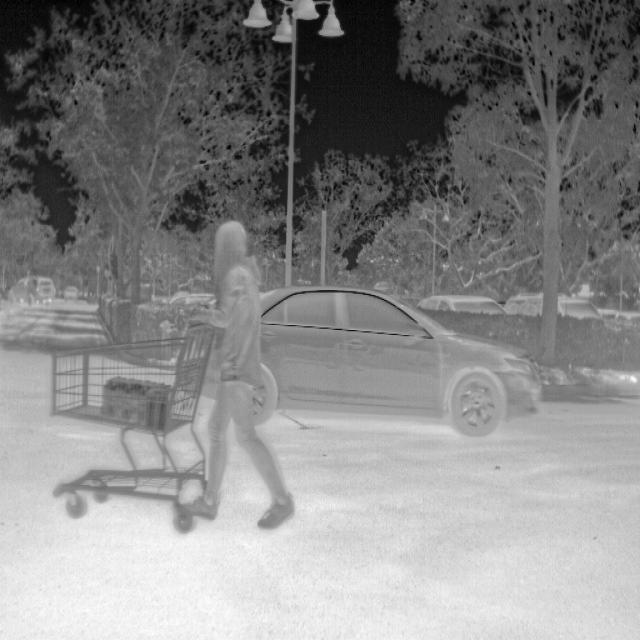
Detected objects:
label: person